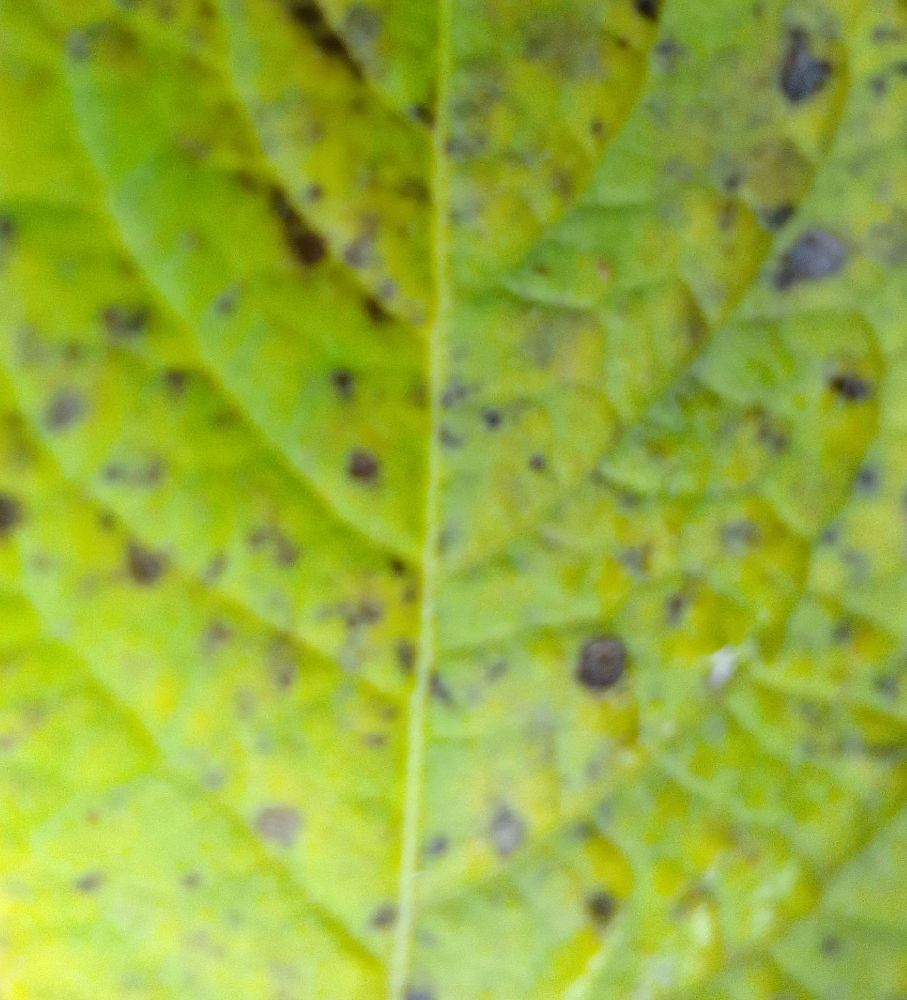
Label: Early blight